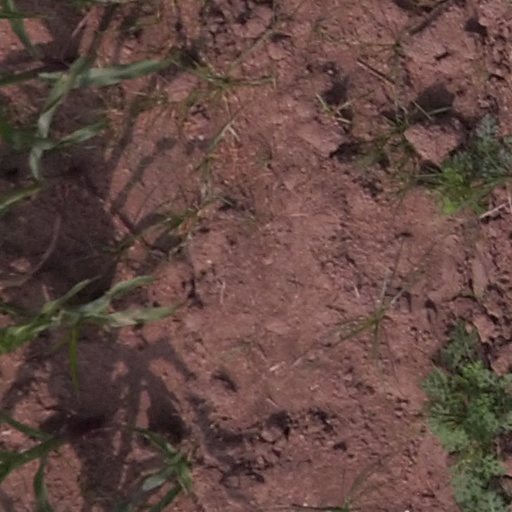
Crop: maize; corn